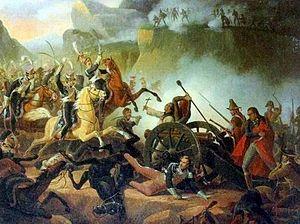
Peinture par Janvier Suchodolski-1875. Huile sur toile
La guerre d'indépendance espagnole opposa l'Espagne, le Portugal et le Royaume-Uni à la France du Premier Empire entre 1808 et 1814, dans le contexte des guerres napoléoniennes.